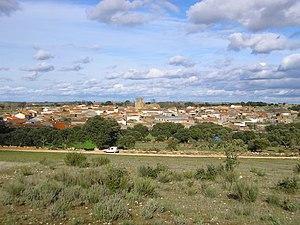
Guadramiro est une commune de la province de Salamanque dans la communauté autonome de Castille-et-León en Espagne.